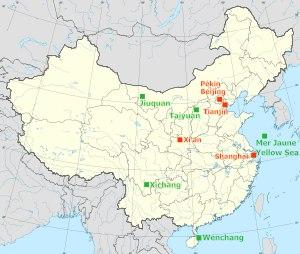
Les lanceurs Longue Marche, également appelés Chang Zheng, constituent une famille de lanceurs développés par la République Populaire de Chine. La famille s'articule autour de trois catégories. Les lanceurs traditionnels furent développés dans les années 60 et 70 afin de devenir les premiers lanceurs chinois, lancés depuis la base historique de Jiuquan. Par la suite dans les années 80, des versions spécialisées pour certains types de missions furent mises en service depuis de nouvelles bases de lancement, à Xichang et Taiyuan. La diversité de l'offre proposée et des décisions politiques favorables mèneront à l’essor des vols commerciaux de satellites américains en Chine durant les années 90, avant que ces derniers ne se fassent bien plus rares suite à certains accidents et plusieurs sanctions américaines. Les années 2000 seront consacrées à l'amélioration et l'optimisation des lanceurs existants, et à l'entrée de la Chine dans l'ère du vol spatial habité, avec l'envoi de Yang Liwei, premier taïkonaute, sur Shenzhou 5 en 2003.